Neo-Ba'athism

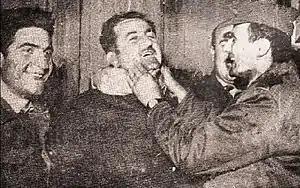
Military Committee members Salim Hatum (left), Muhammad Umran (center) and Salah Jadid (right) celebrating after the 1963 coup d'état

Following the seizure of power in 1963 by the neo-Ba'athist military committee, the Syrian regional branch of the Ba'ath party experienced severe factionalism and splintering, leading to a succession of governments and new constitutions. One of the most consequential outcomes of the coup and subsequent purges was the dominance of Alawite commanders in the neo-Ba'athist officer corps, who assumed control of the Ba'athist Syrian military forces. The neo-Ba'athist radicals, who dominated the Syrian regional structures of the Ba'ath party, initiated a power struggle against the party's old guard, culminating in the 1966 neo-Ba'athist coup.